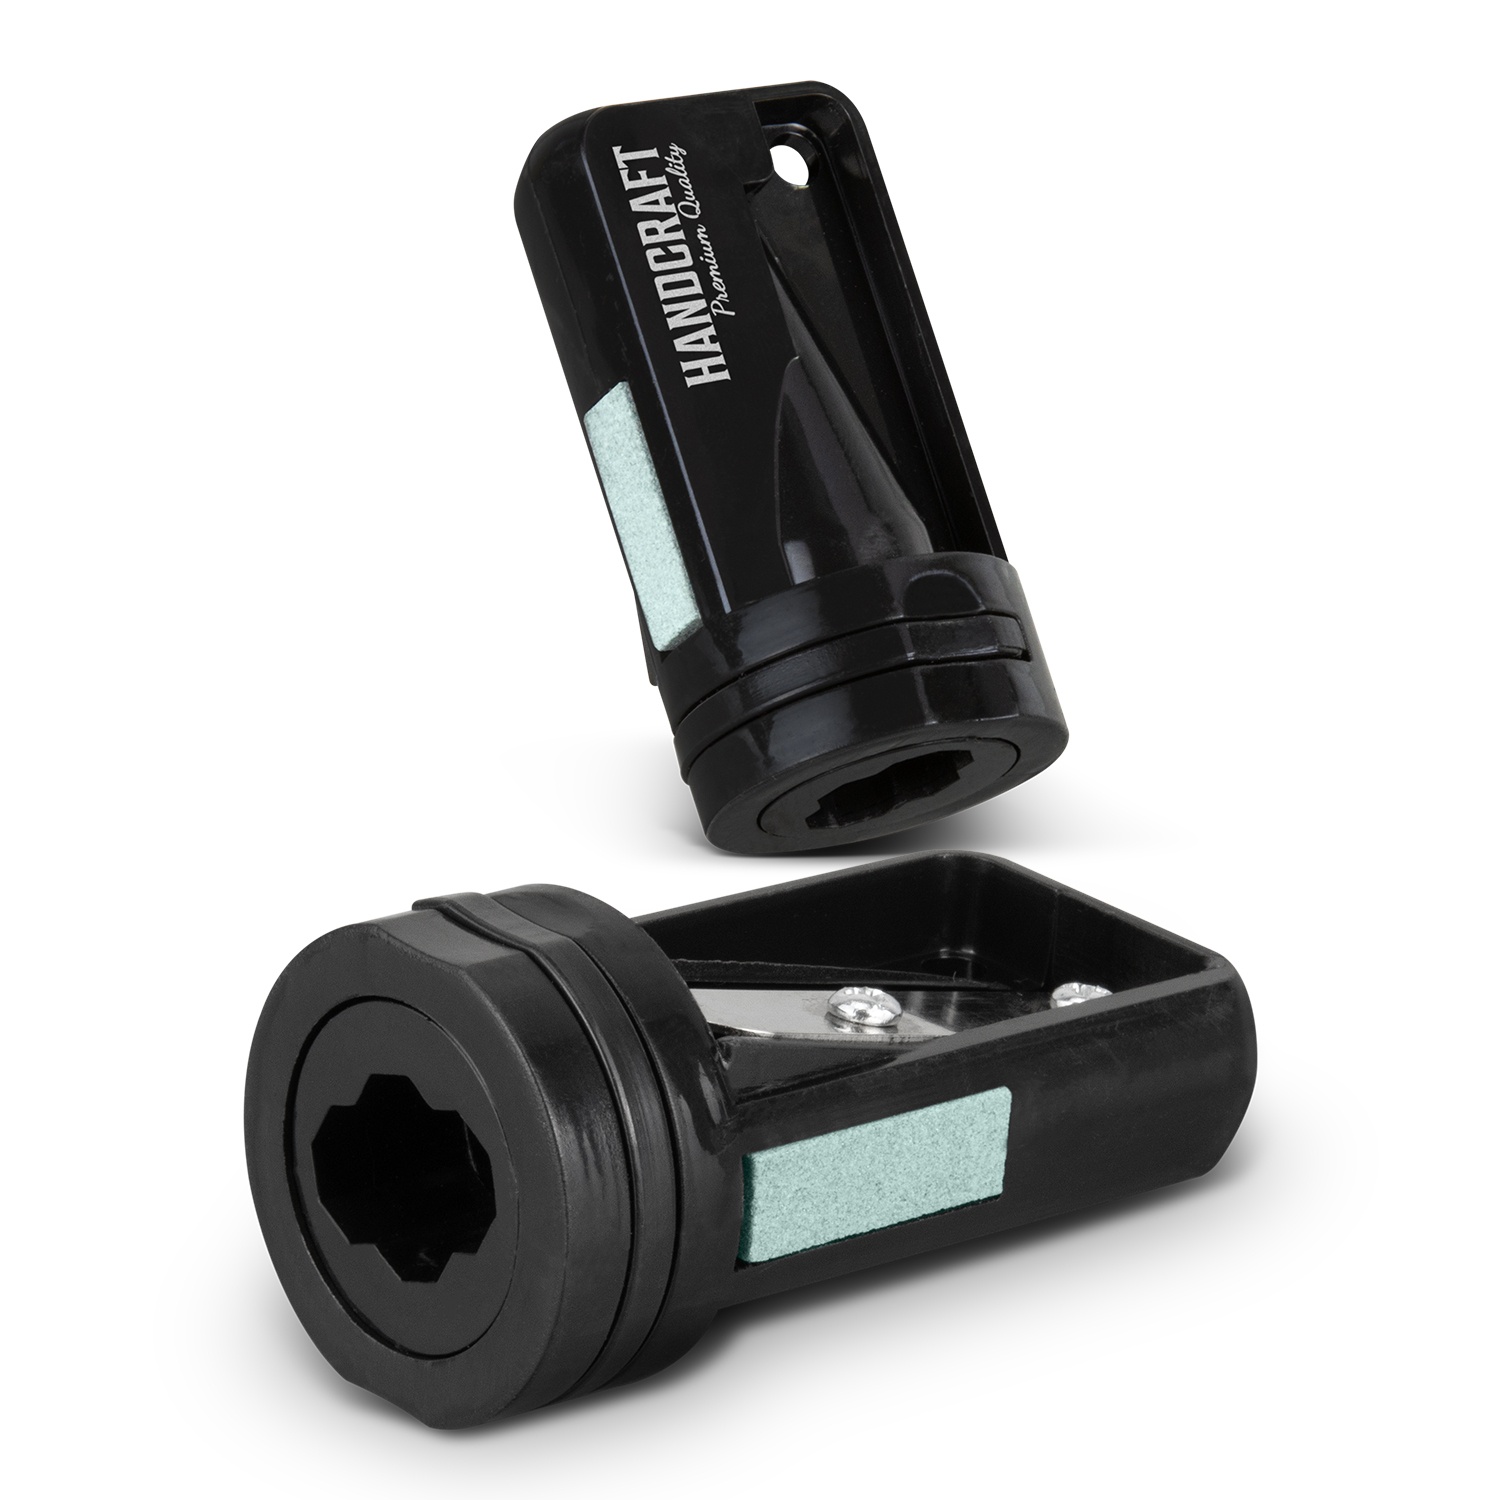
Carpenters Pencil Sharpener
Designed for precision, this sharpener is crafted specifically for carpenter's pencils, ensuring a broad, durable point that reduces lead breakage. The specialised narrow sharpening angle enhances usability, while the integrated emery board allows for fine point adjustments. A practical tool for tradespeople, making every mark with accuracy.
Brand: Trends
Category: Hardware > Tools > Cutters > Glass Cutters > Pencil Grip Cutters